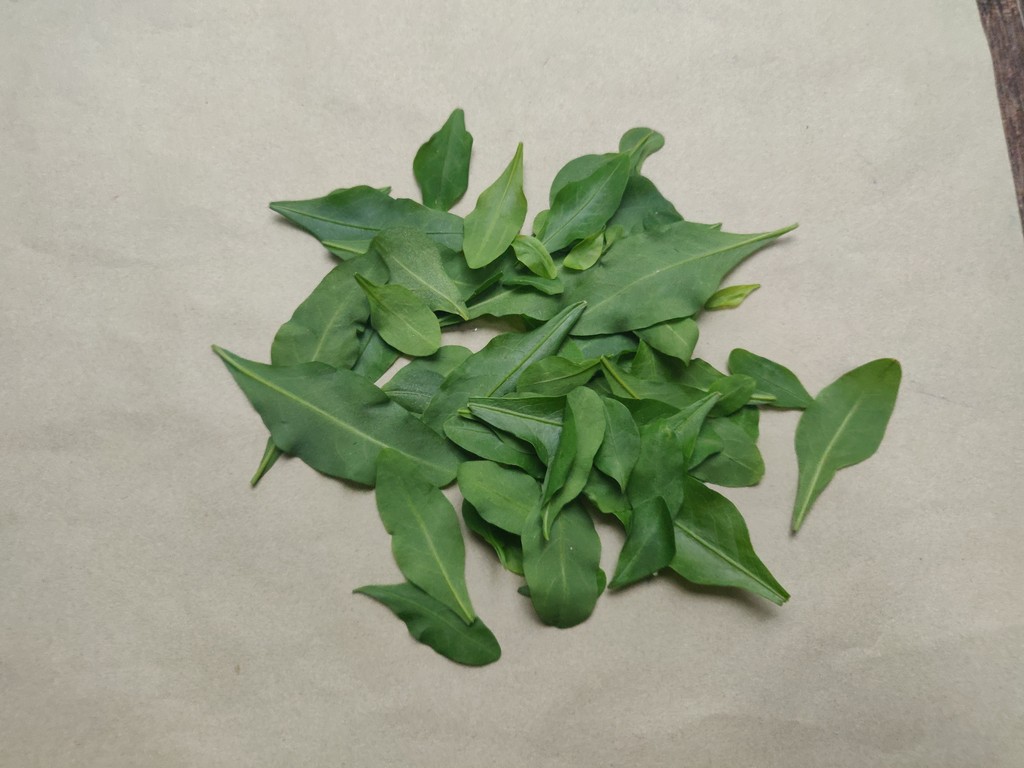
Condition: Healthy
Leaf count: multiple
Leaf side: unknown